Characters of the Dead or Alive series

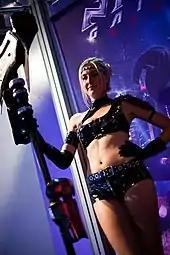
A model playing Rachel at E3 2009

Voiced by (English): Kate HigginsVoiced by (Japanese): Yūko Minaguchi (all appearances except "Yaiba: Ninja Gaiden"), Shino Kakinuma ("Yaiba: Ninja Gaiden")